Calabria

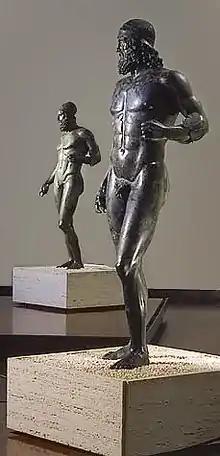
The Riace bronzes, Greek bronzes, about 460–430 BC

In addition to being one of the most committed Italian military units decorated for valor during the conflict, the Catanzaro Brigade was also the first to trigger the only episode of open rebellion on the Italian front, which occurred in June 1917: the cause was the order to return immediately to the trenches despite the fact that the Calabrian soldiers had just been sent to the rear for a rest period. Many soldiers from some companies of the 142nd Regiment began a revolt against the officers, killing three of them along with four carabinieri. Having quelled the rebellion with the help of departments of cavalry, mobile artillery and carabinieri, the General Staff decided on the decimation of the Brigade, as a warning for possible uprisings: 28 soldiers were thus shot, while the survivors were sent back to the front line under armed escort. The Duke of Aosta, commanding general of the Brigade, sought the causes of the rebellion in the period of prolonged service on the Karst Plateau and the unequal treatment with other brigades, which enjoyed easier rest shifts; of a different opinion was the report of General Tettoni, commander of VII Army Corps, who blamed the origin of the uprising on socialist propaganda among the troops and newspaper reports of the recent defeat in Russia.